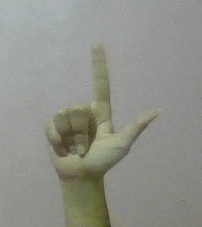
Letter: laam